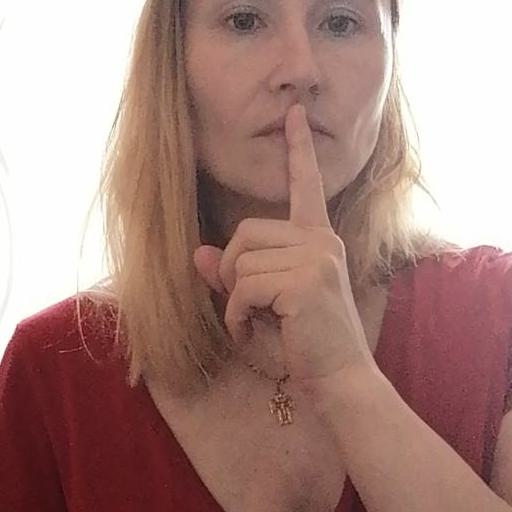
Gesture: mute